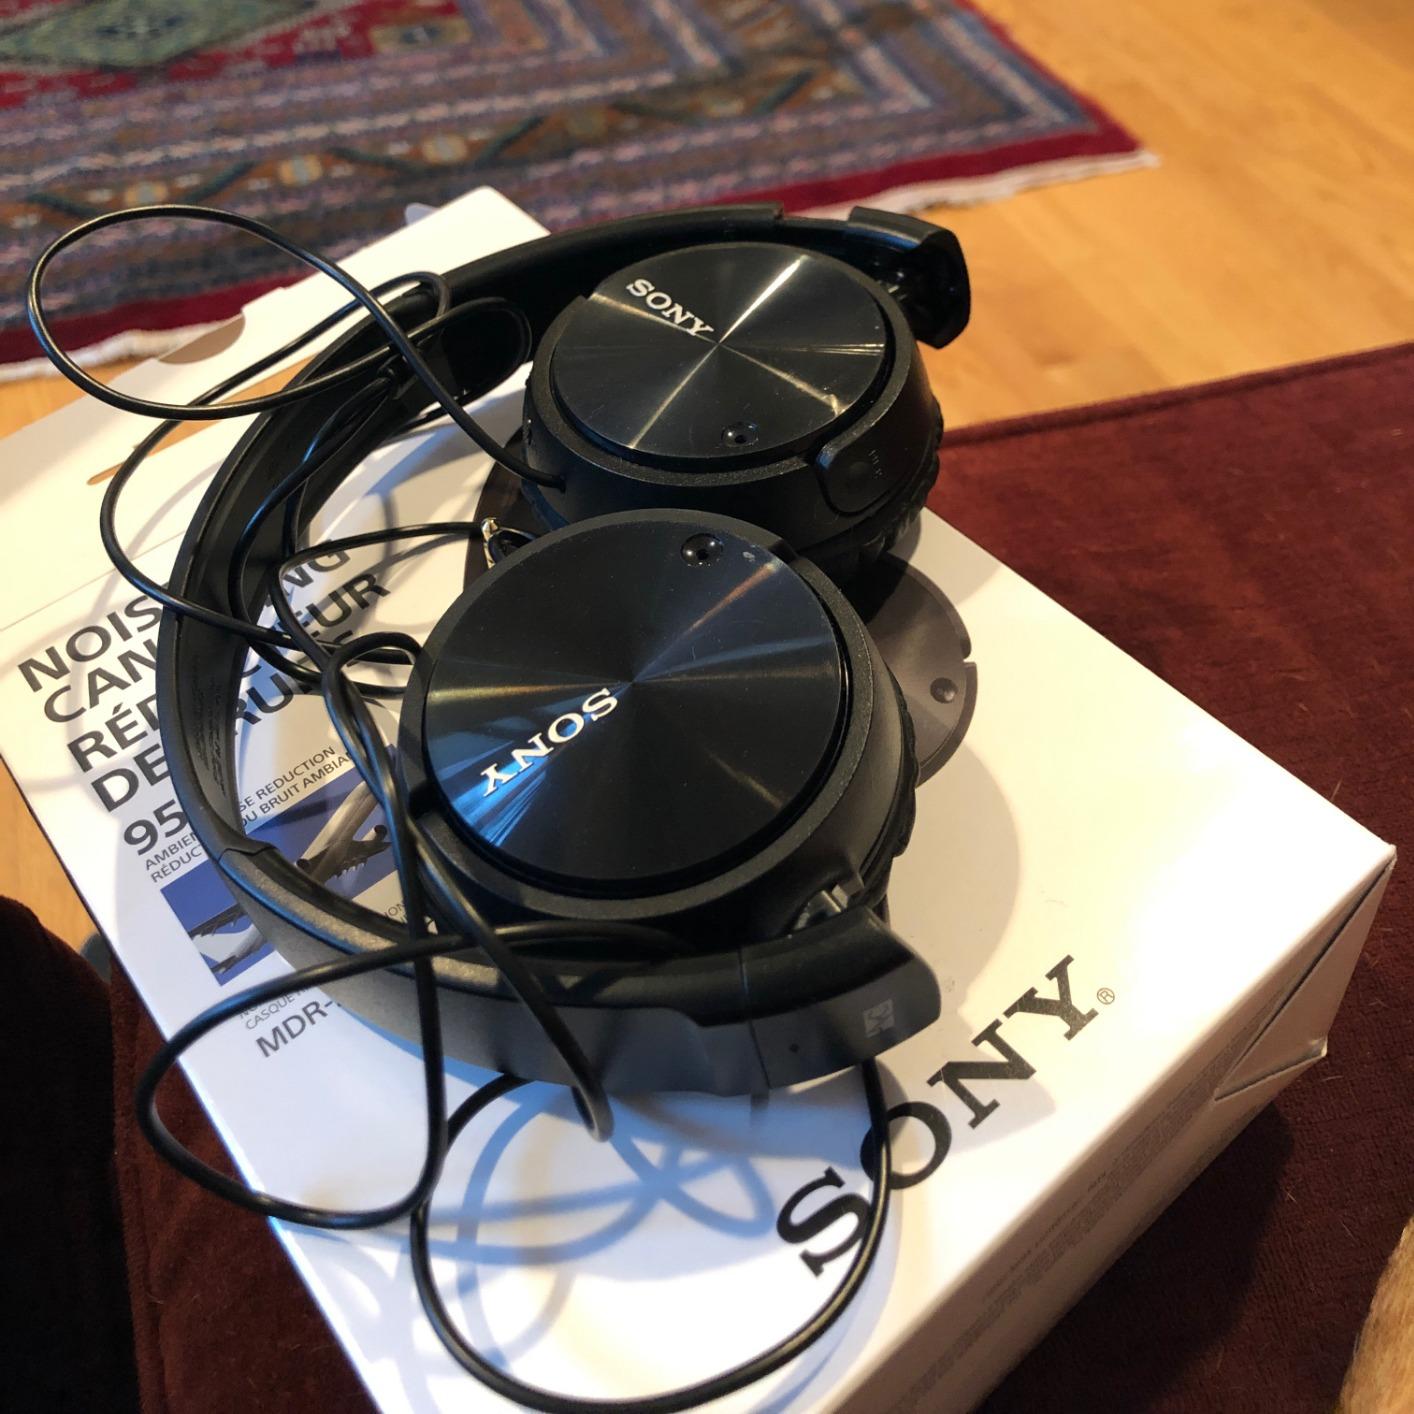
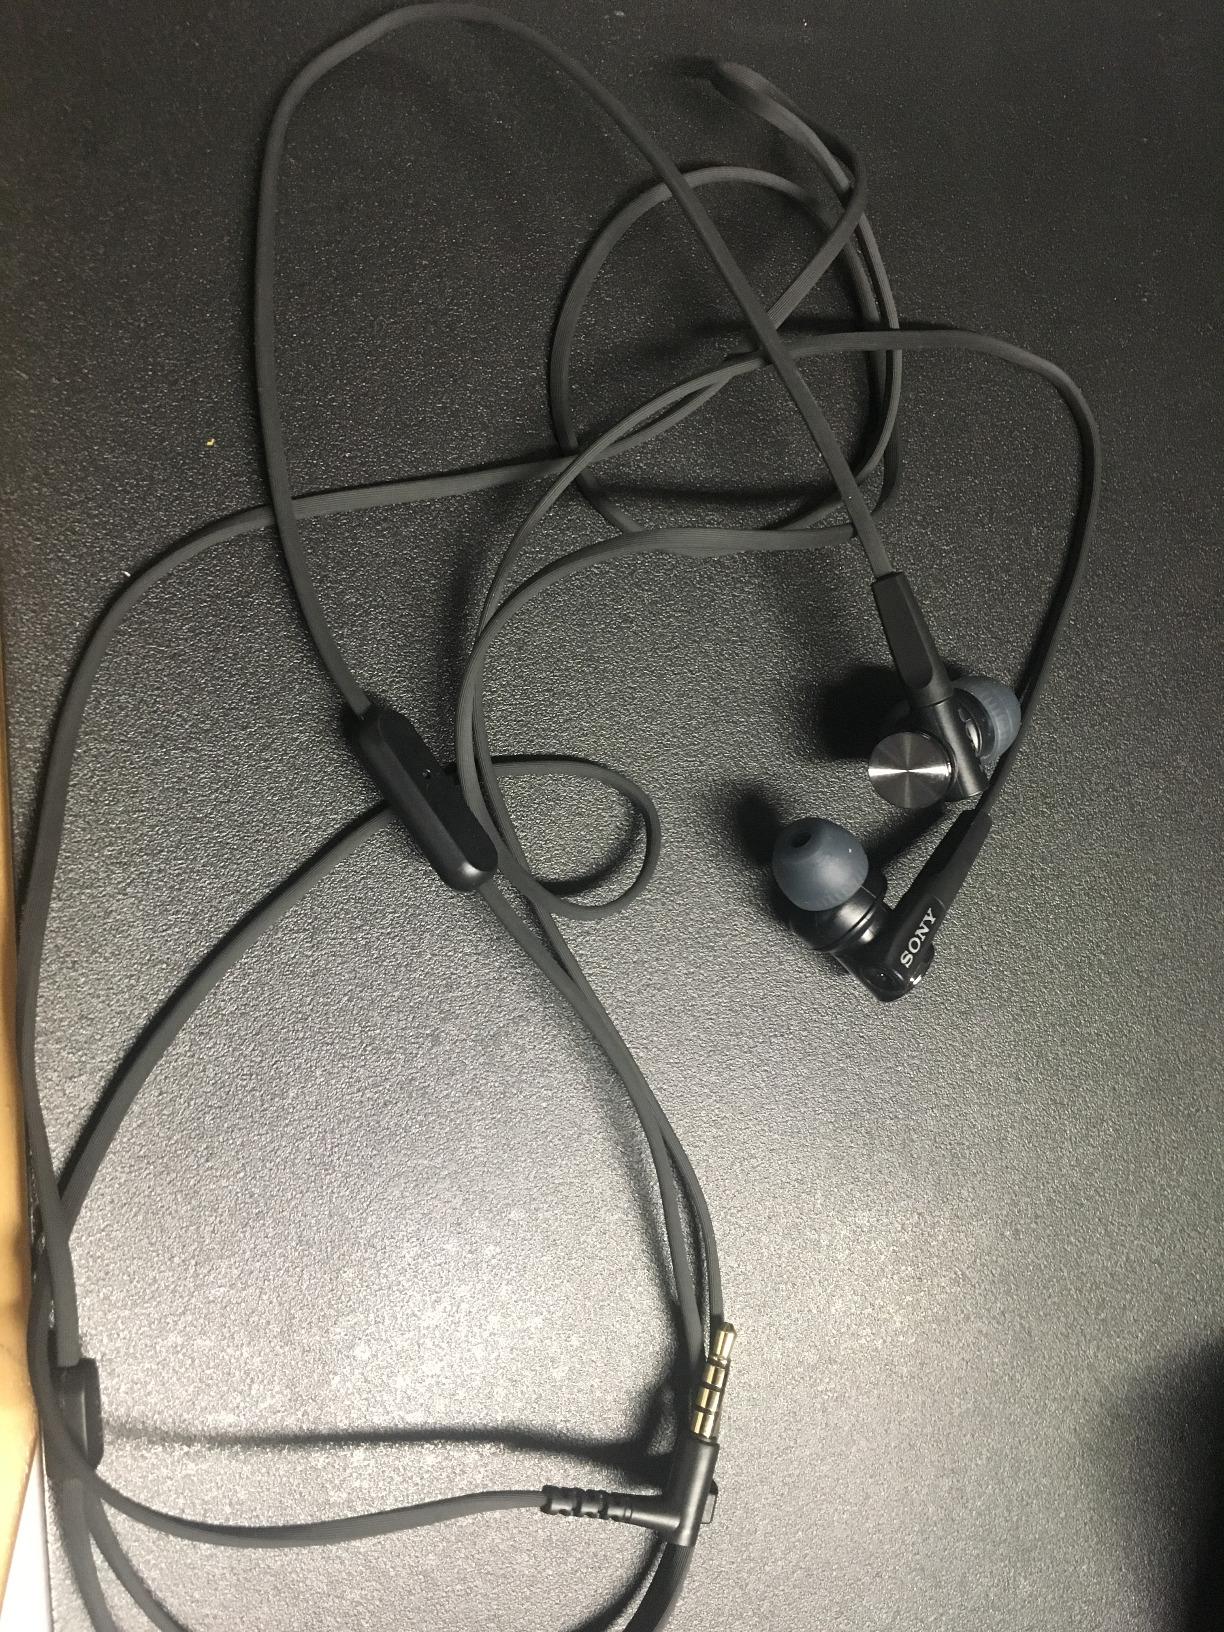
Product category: headphones
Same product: no